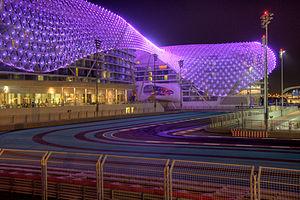
L'Hôtel Yas Marina est un hôtel situé à Abou Dabi, capitale des Émirats arabes unis. Réalisé par Asymptote Architecture, il s'agit du premier hôtel au monde à surplomber une piste de Formule 1, le circuit Yas Marina.
Asymptote est une agence d’architecture créée en 1988 et basée à New York par Lise-Anne Couture, née en 1959, et Hani Rashid, né en 1958. Depuis le début, ces deux derniers sont les principaux associés de cette agence.